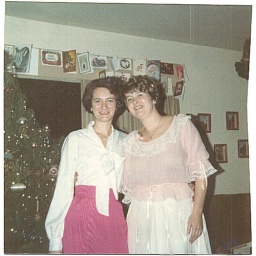
With my friend Bonnie, who worked with me in the box office at The Marin Shakespeare Festival